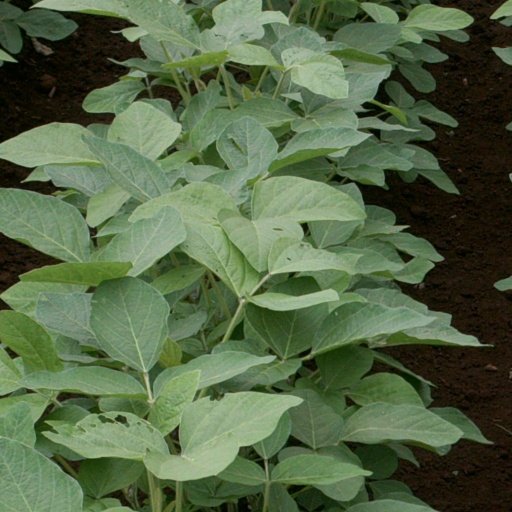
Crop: soybean